Fugue

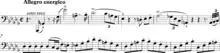
Liszt Piano Sonata fugue subject <a href="https%3A//www.youtube.com/watch%3Fv%3DVwXtuavTed0">Link to passage

Franz Liszt's Piano Sonata in B minor (1853) contains a powerful fugue, demanding incisive virtuosity from its player: